Jamaican Maroons

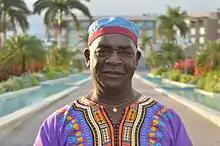
Ferron Williams, former Colonel-in-Chief and elected leader of Accompong

By the mid-1730s, warfare was proving costly to Maroons and British alike and was turning into an ongoing stalemate. Cudjoe rejected suggestions of a treaty in 1734 and 1736, but by 1738 he agreed to parley with John Guthrie. This local planter and militia officer was known to and respected by the Maroons. In 1739, the treaty signed under British governor Edward Trelawny granted Cudjoe's Maroons 1500 acres of land between their strongholds of Trelawny Town and Accompong in the Cockpit Country and a certain amount of political autonomy and economic freedoms, in return for which the Maroons were to provide military support in case of invasion or rebellion, and to return runaway slaves in exchange for a bounty of two dollars each. This last clause in the treaty caused tension between the Maroons and the enslaved black population, although from time to time runaways from the plantations still found their way into Maroon settlements.